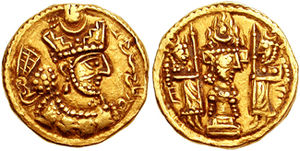
Bahram 5.
Mønt med Bahrams portræt. Bagsiden viser et zarathustriansk ildtempel.
Bahram 5., konge af Persien fra 420 til 438. Han fik tilnavnet Gōr eller Gūr, og var søn af Yazdegird I, der regerede 399-420. Efter faderens død kom han på tronen med hjælp fra Al-Mundhir I, der herskede over de arabiske lakhmider. Bahram regerede som shāhanshāh til sin død i 438.